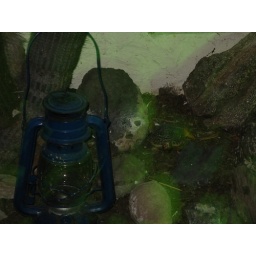
The face in the rock at the back door.2007 9:05pm 12-31-07